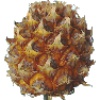
Label: pineapple_mini